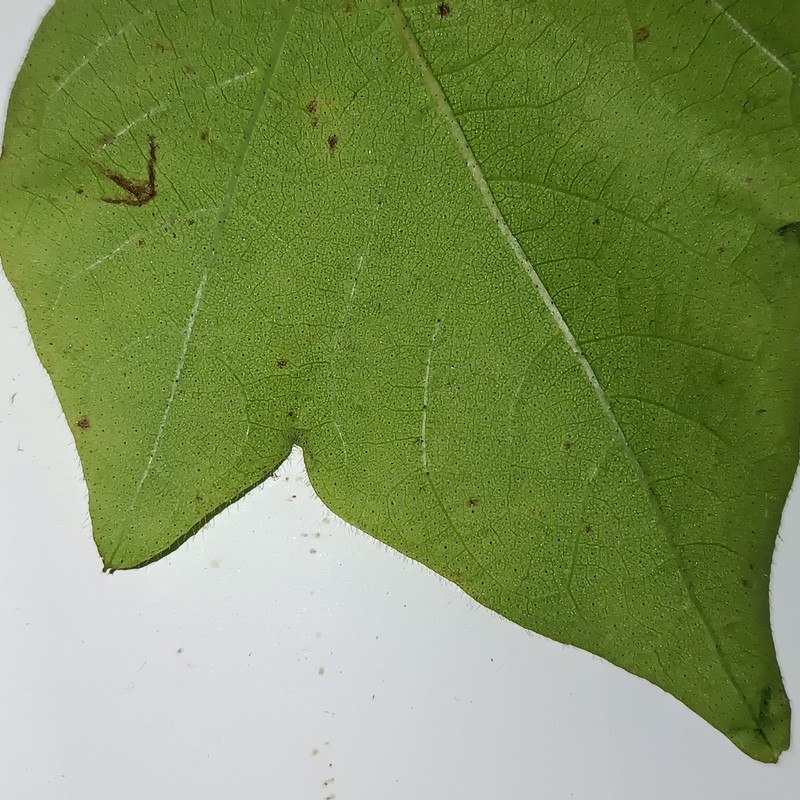
Label: Bacterial Blight